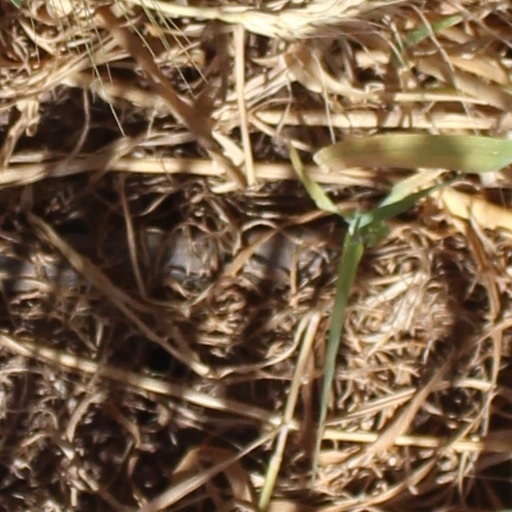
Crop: wheat